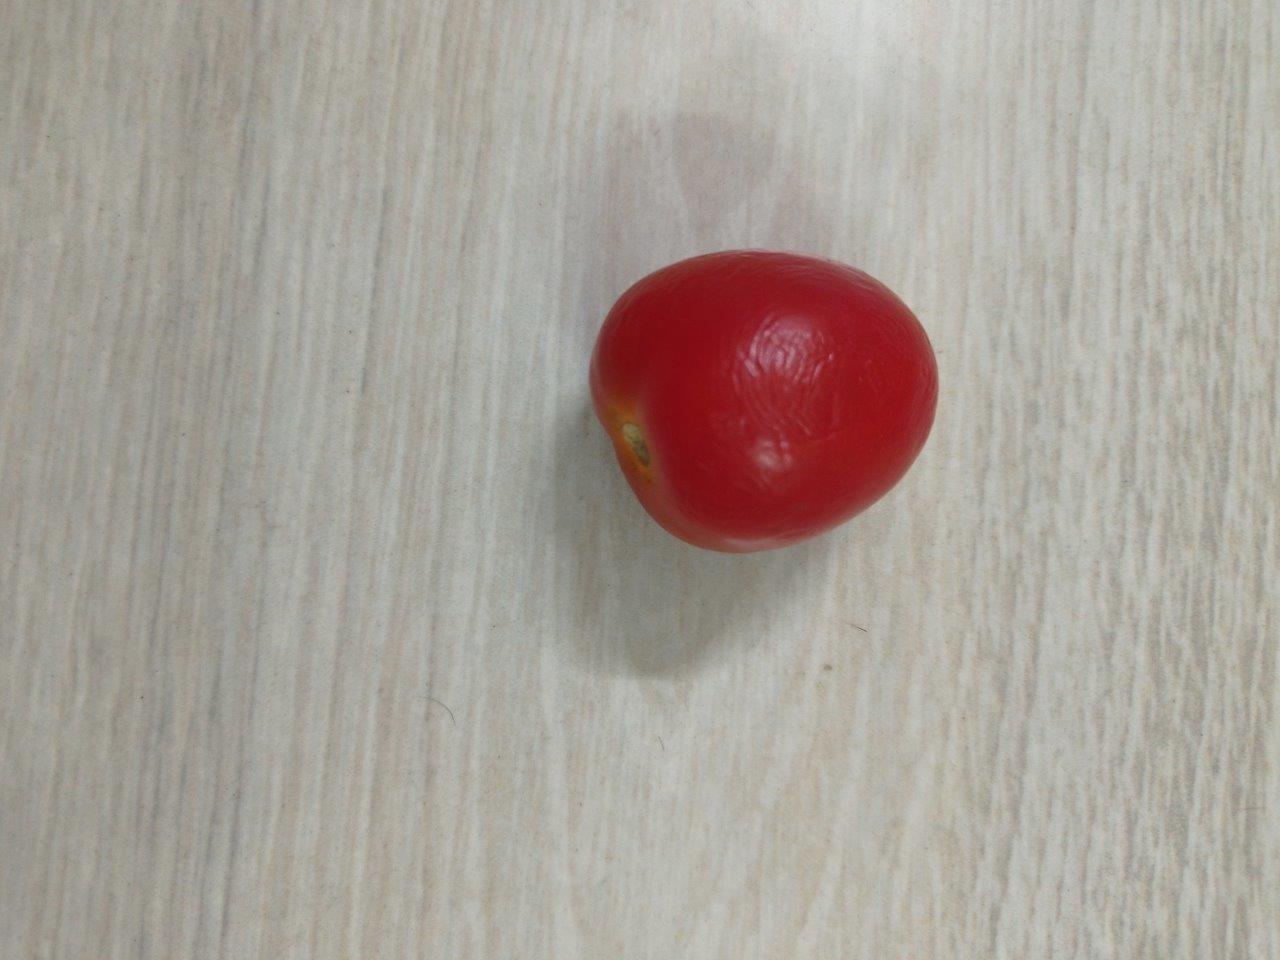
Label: Fresh